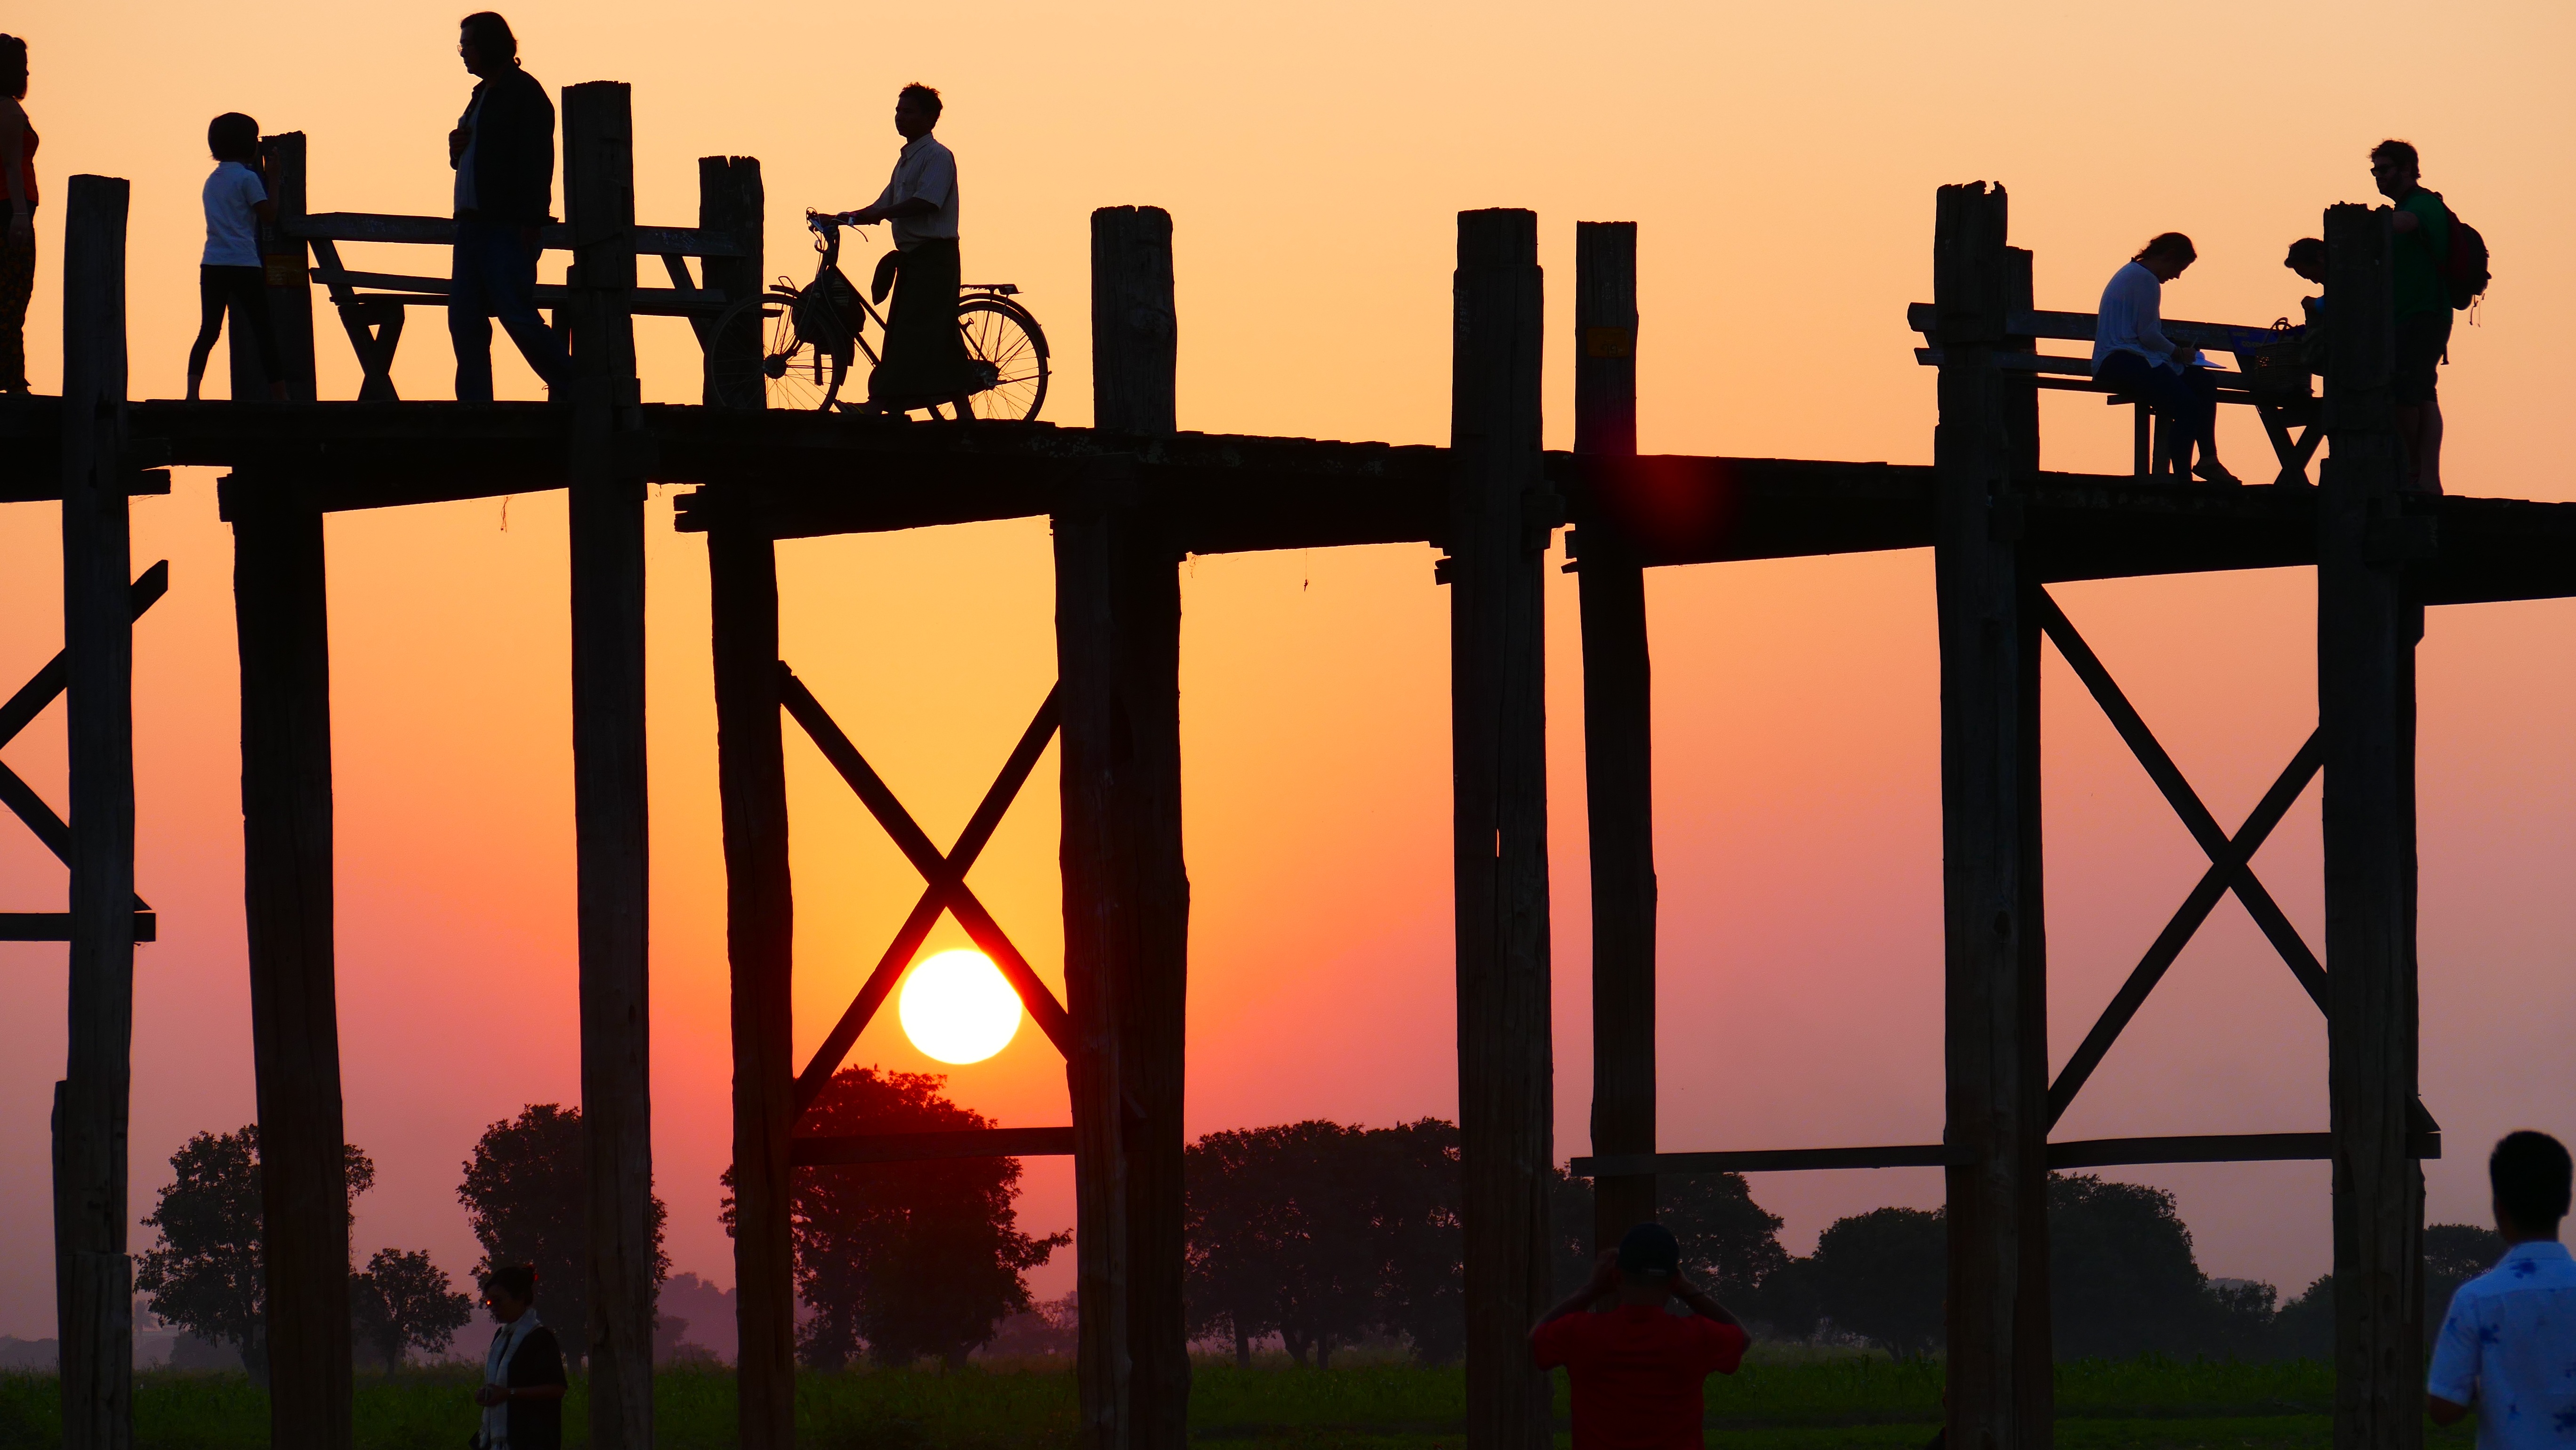
horizon, silhouette, people, sunrise, sunset, skyline, sunlight, morning, old, dusk, web, evening, shadow, human, mood, abendstimmung, myanmar, burma, back light, personal, teak bridge, roma table, u leg bridge